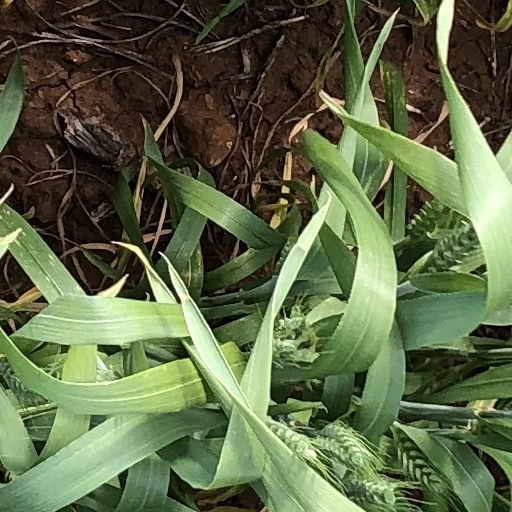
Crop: wheat